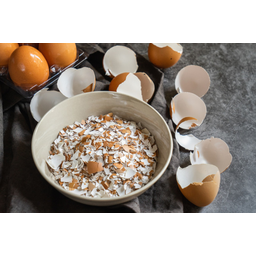
Label: eggshells